Foreign policy of the Lyndon B. Johnson administration

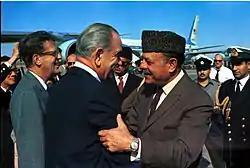
Johnson met with President of Pakistan Ayub Khan.

Since 1954, the American alliance with Pakistan had caused neutral India to move closer to the Soviet Union. Johnson hoped that a more evenhanded policy towards both countries would soften the tensions in South Asia and bring both nations closer to the United States. He ended the traditional American division of South Asia into 'allies' and 'neutrals' and sought to develop good relations with both India and Pakistan by supplying arms and money to both while maintaining neutrality in their intense border feuds. His policy pushed Pakistan closer to Communist China and India closer to the Soviet Union. Johnson also started to cultivate warm personal relations with Prime Minister Lal Bahadur Shastri of India and President Ayub Khan of Pakistan. However, he inflamed anti-American sentiments in both countries when he cancelled the visits of both leaders to Washington.